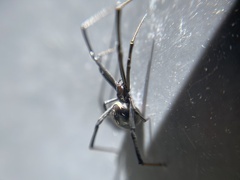
Species: Lactrodectus_hesperus